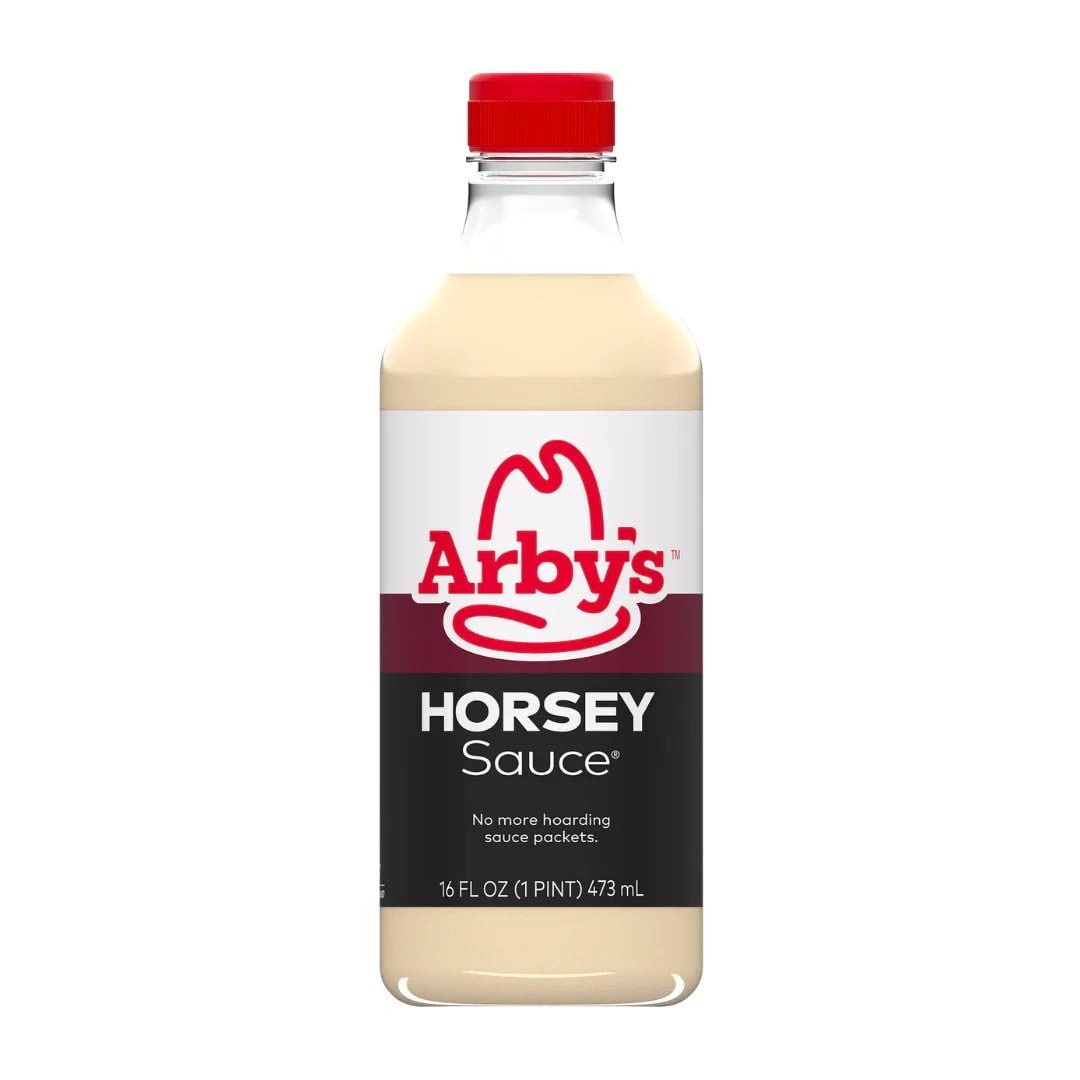
Item Name: Arby's Horsey Sauce
Value: 16.0
Unit: Fl Oz

Price: 7.96